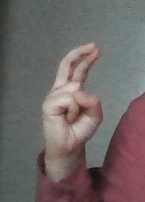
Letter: zay